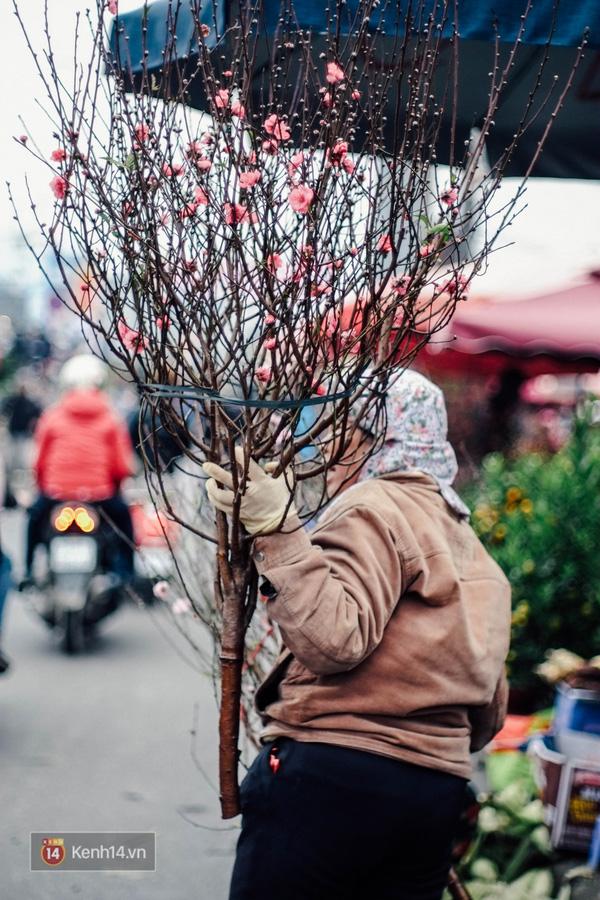
ở trên tay của người phụ nữ có sự xuất hiện của một cành đào